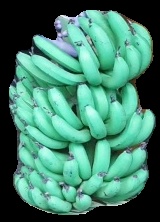
Variety: pachbale
Grade: grade1